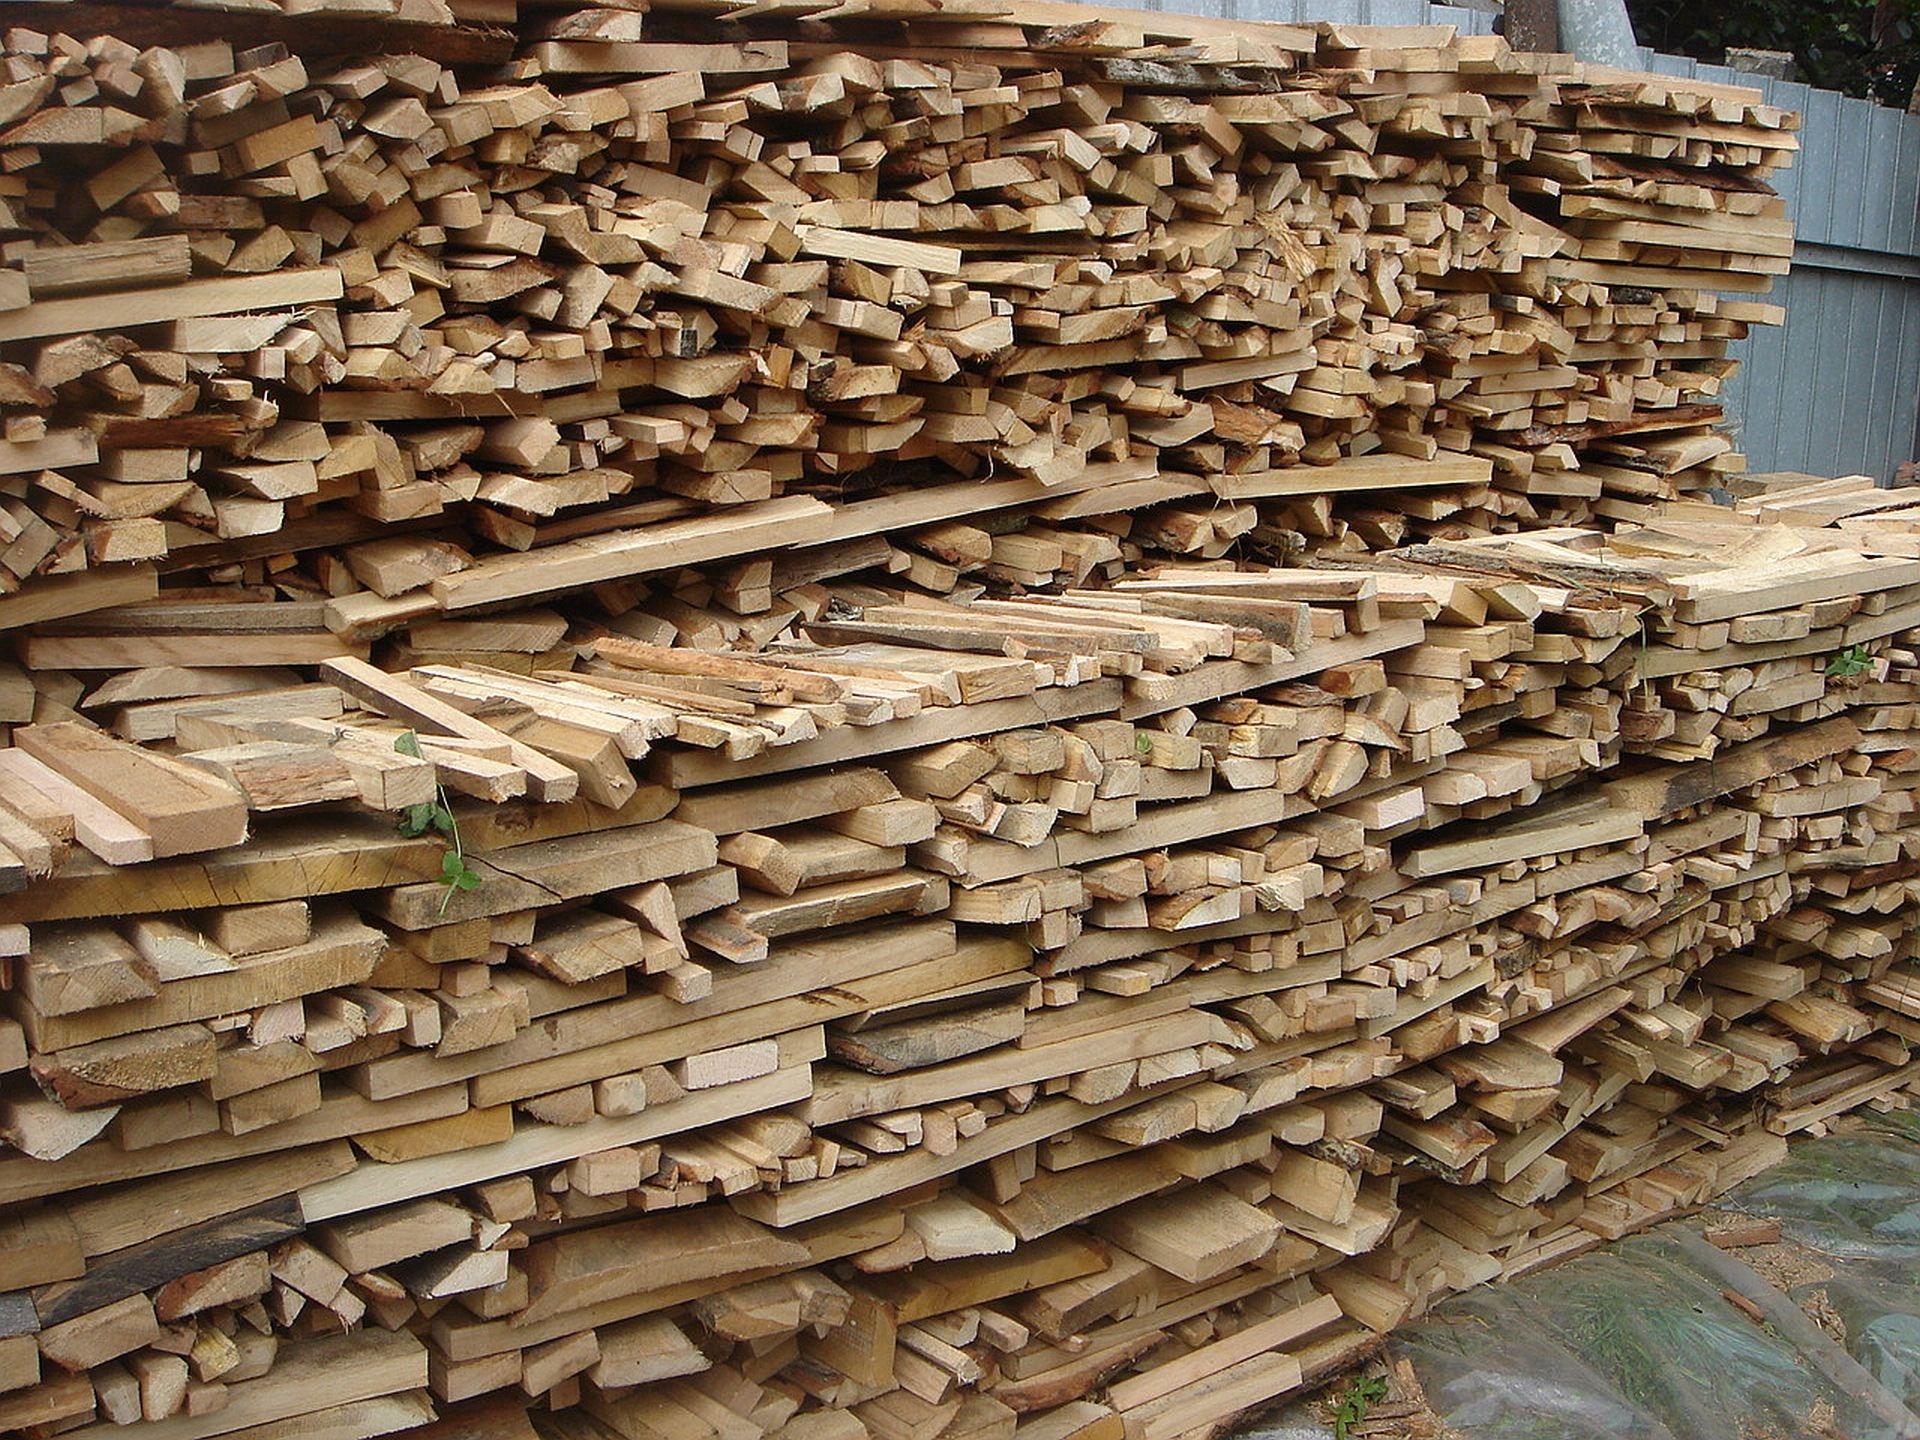
tree, winter, wood, trunk, wall, stone wall, lumber, heat, material, storage, supply, archaeological site, ancient history